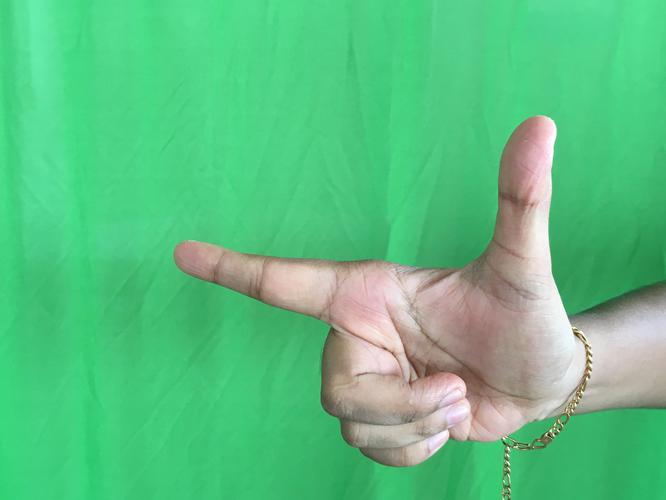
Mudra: Chandrakala
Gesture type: single_hand